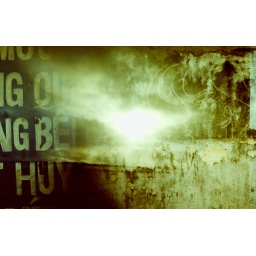
Kids artwork scratched in a wall in the Mekong Delta, Vietnam. Sky shot from a train window in Scotland.